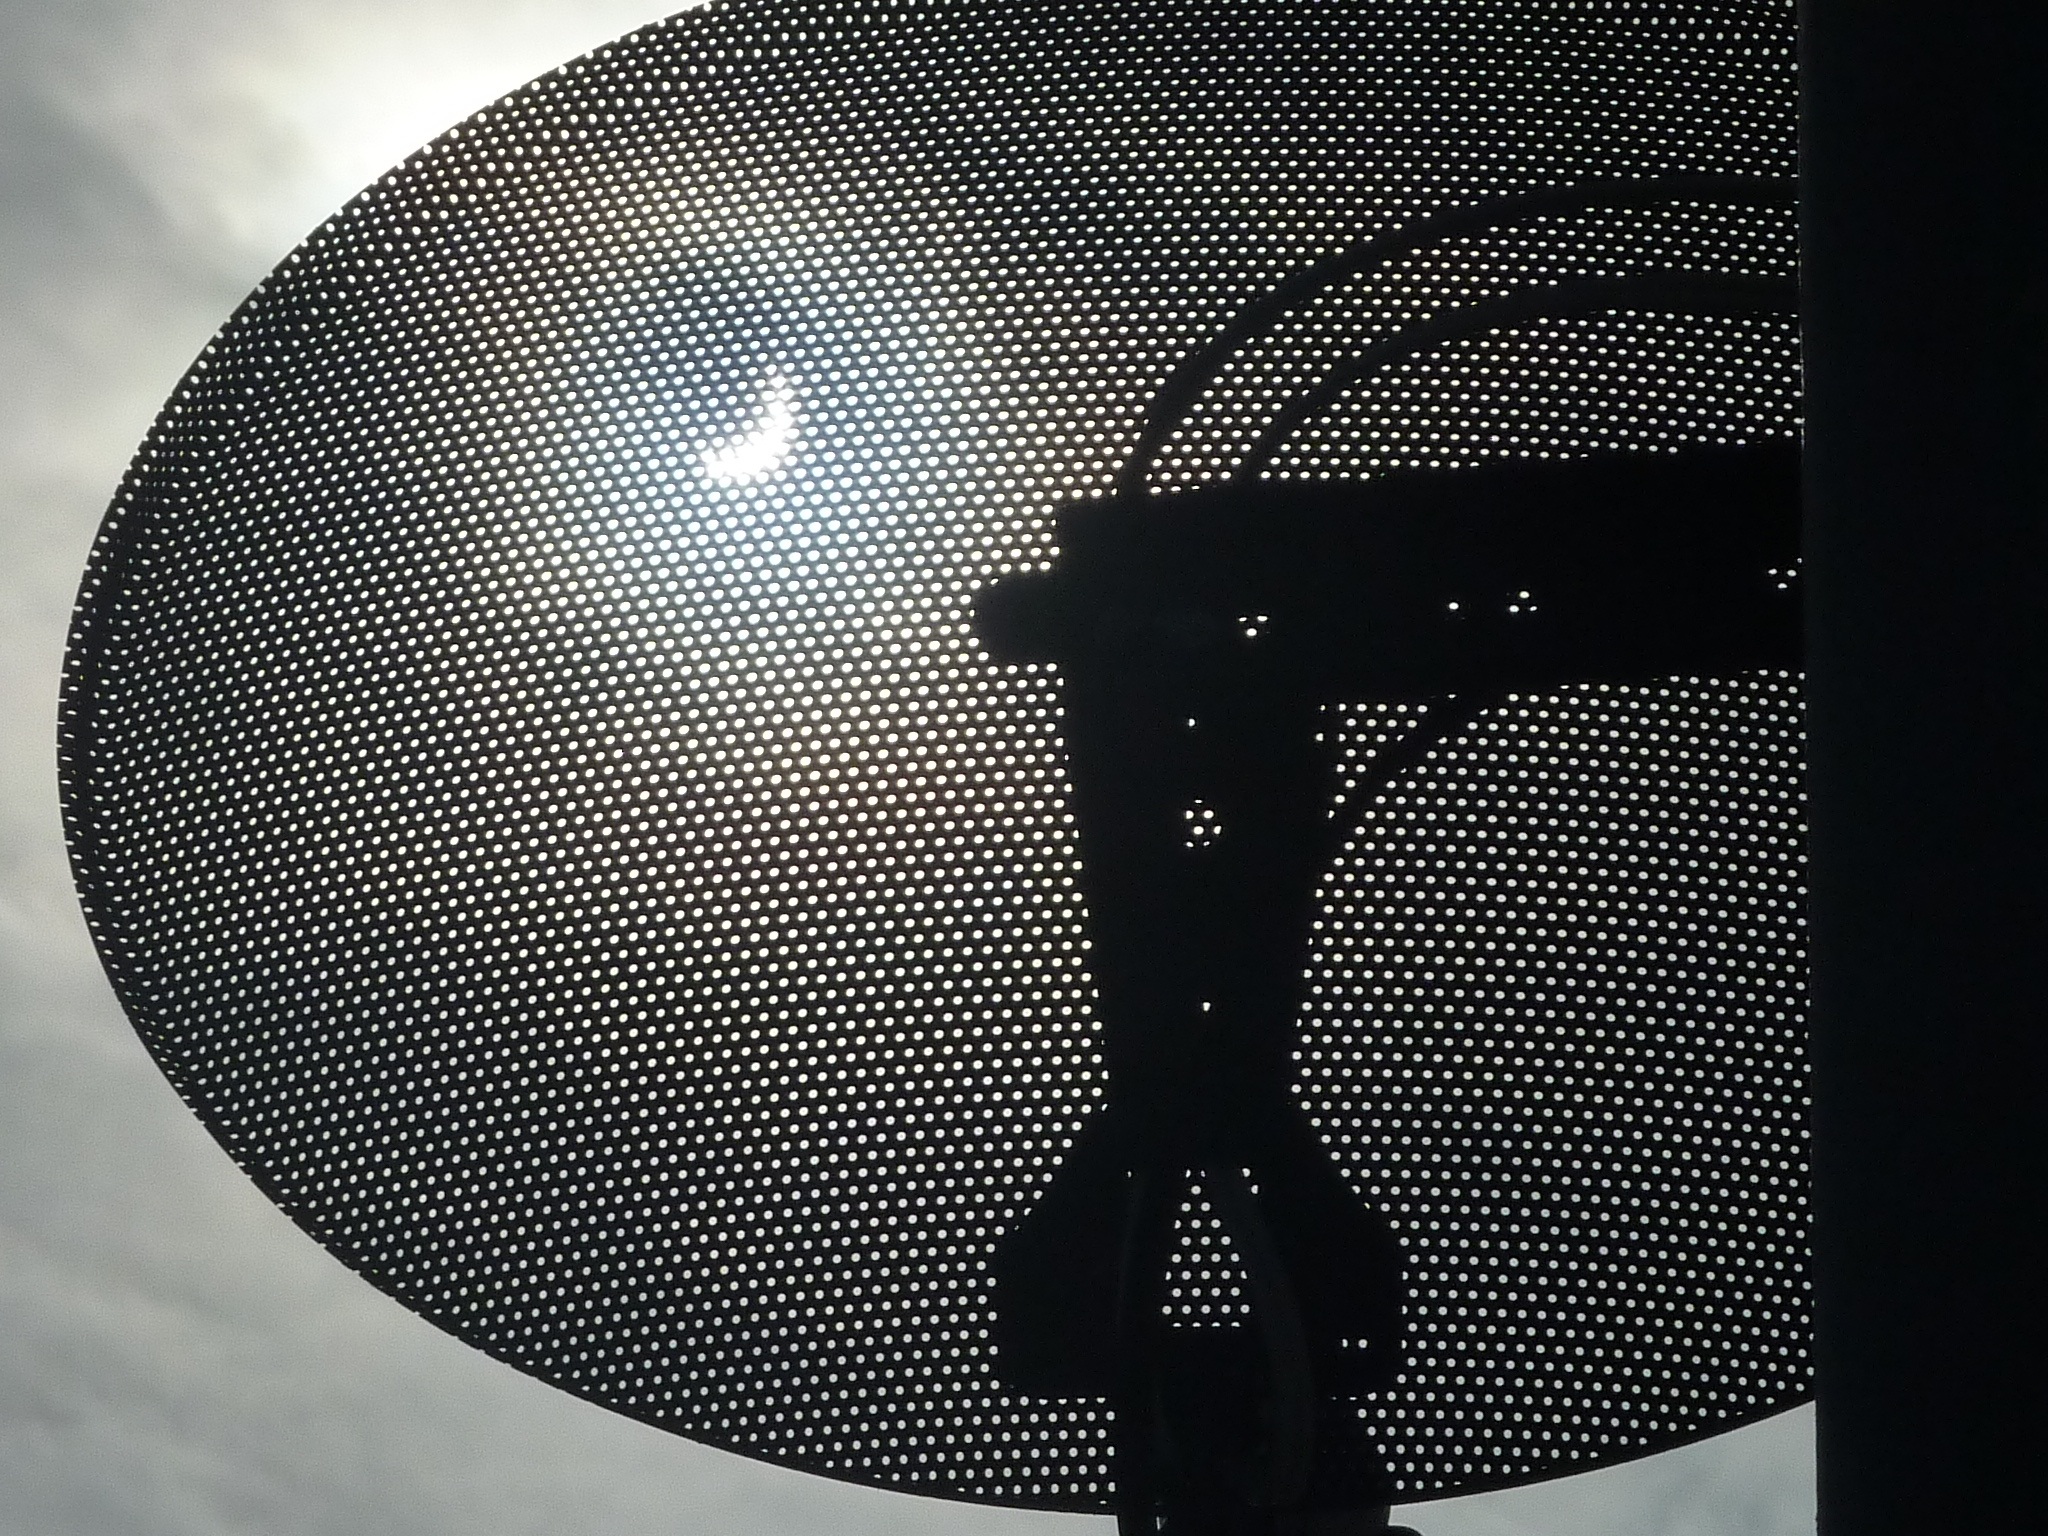
light, white, pattern, black, lighting, circle, corona, astronomy, design, eclipse, mesh, shape, sun eclipse, shaded eclipse